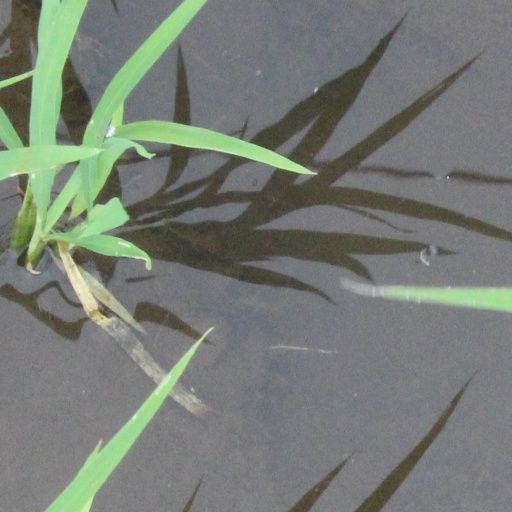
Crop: rice